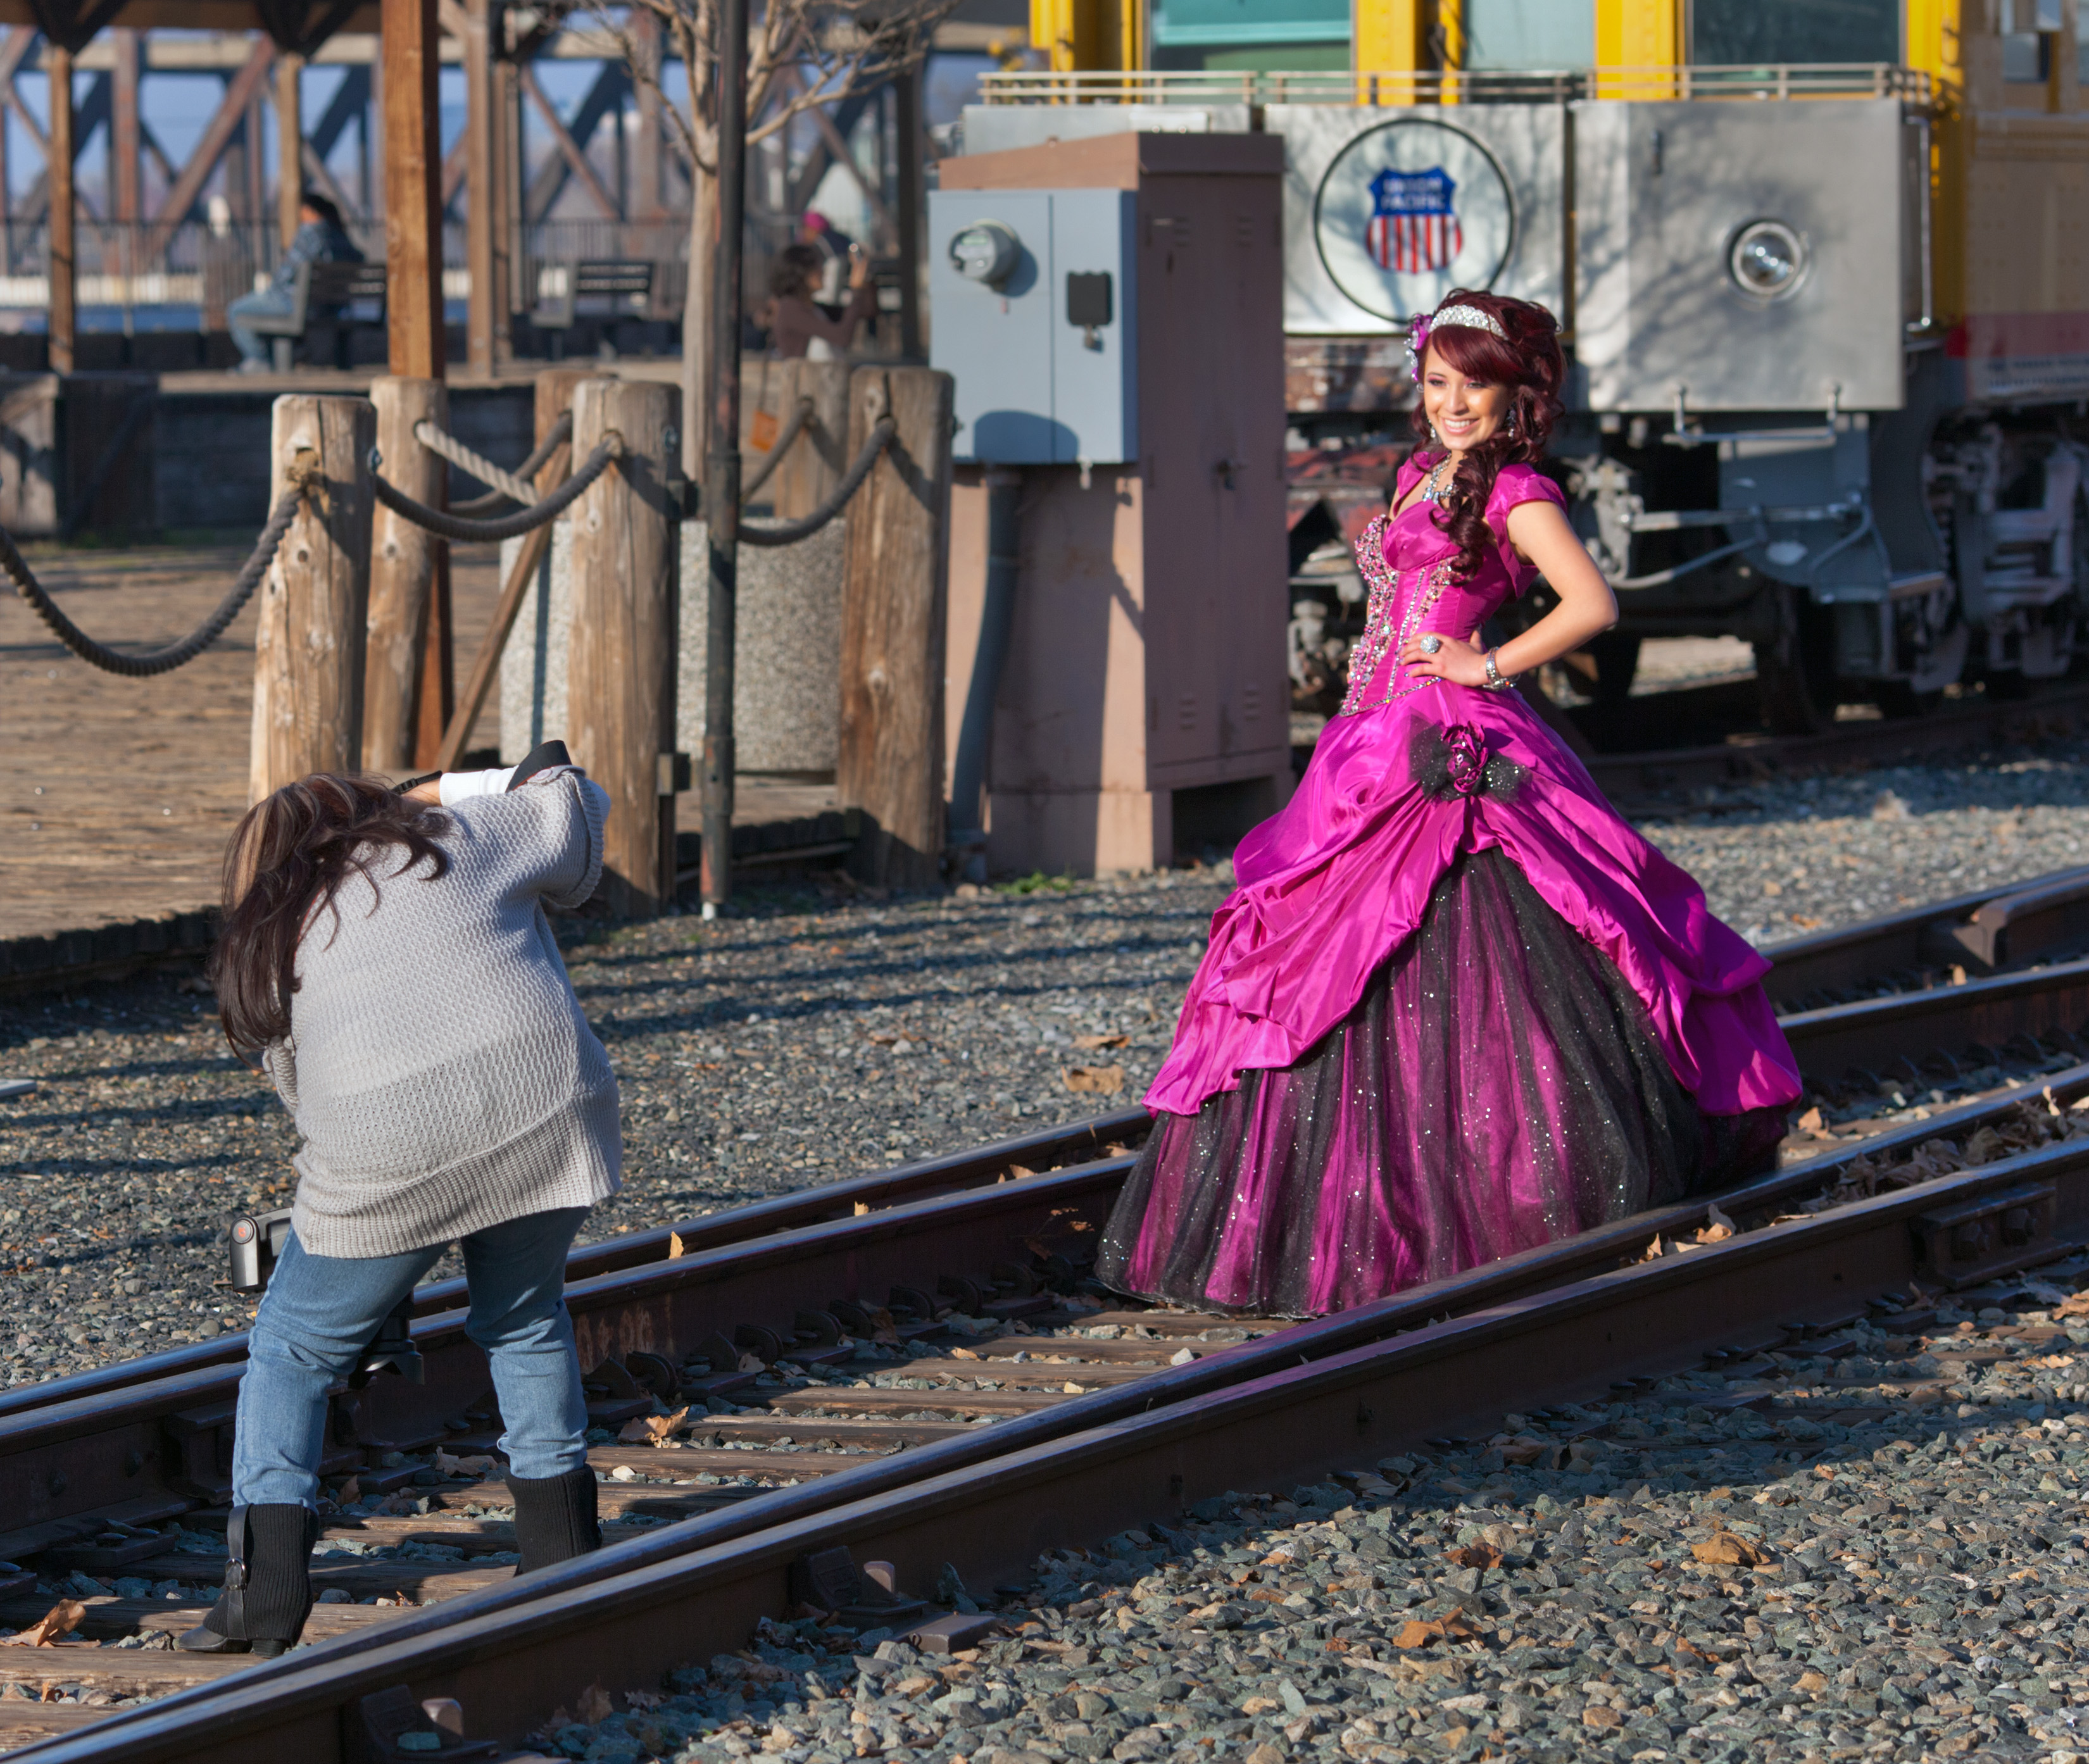
track, photographer, purple, train, vehicle, color, california, tracks, festival, 365, sacramento, southernpacific, quinceanera